TMED5

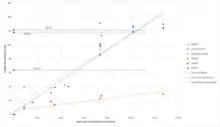
TMED5 evolutionary graph shows evolutionary rate. Cytochrome C is shown to represent a slow-evolutionary rate and Fibrinogen alpha represents a fast-evolutionary rate. TMED5 is shown to have a fast-evolutionary rate similar to Fibrinogen alpha. Estimated date of divergence for paralogs were plotted: TMED1 diverged ~64 million years ago (MYA), TMED3 diverged ~118 MYA, and TMED7 diverged ~122 MYA.

TMED5 is found to be conserved in vertebrates, invertebrates, plants and fungi, and there are 243 known organisms that have orthologs with the gene. The following table provides a sample of the ortholog space of TMED5.